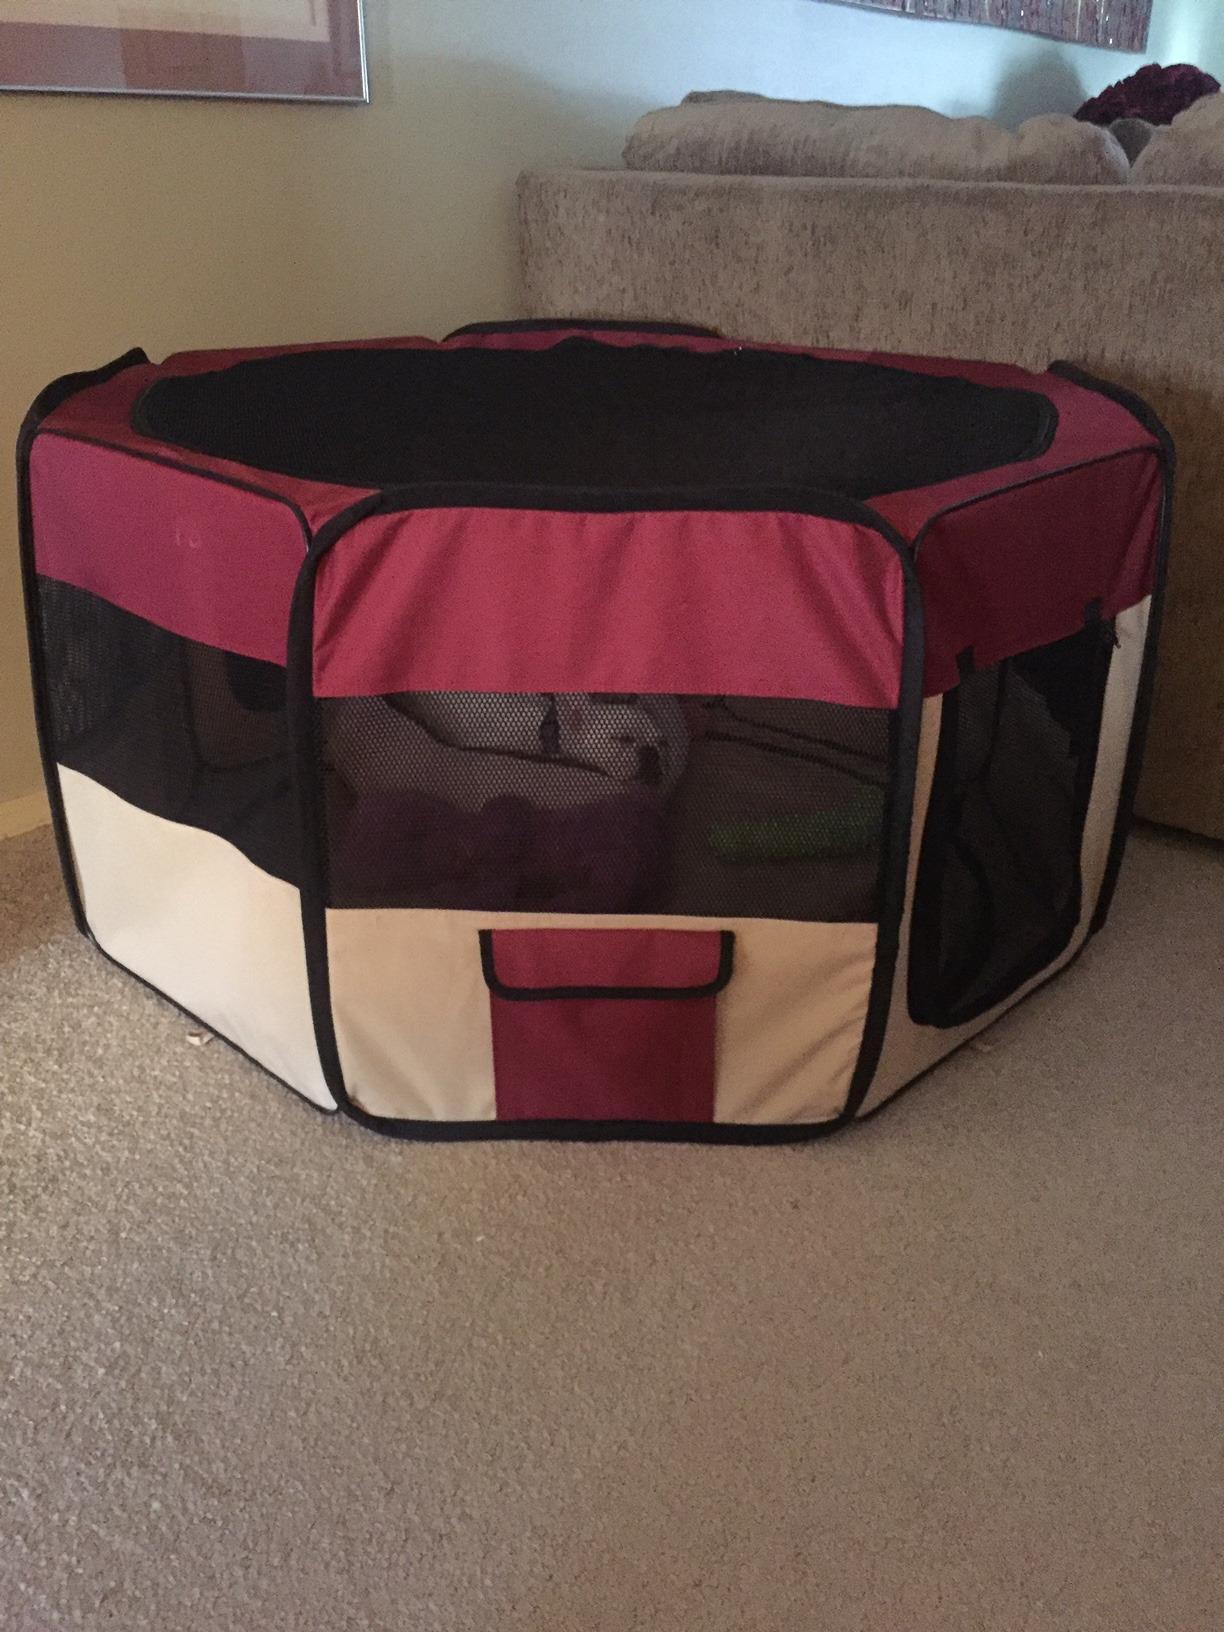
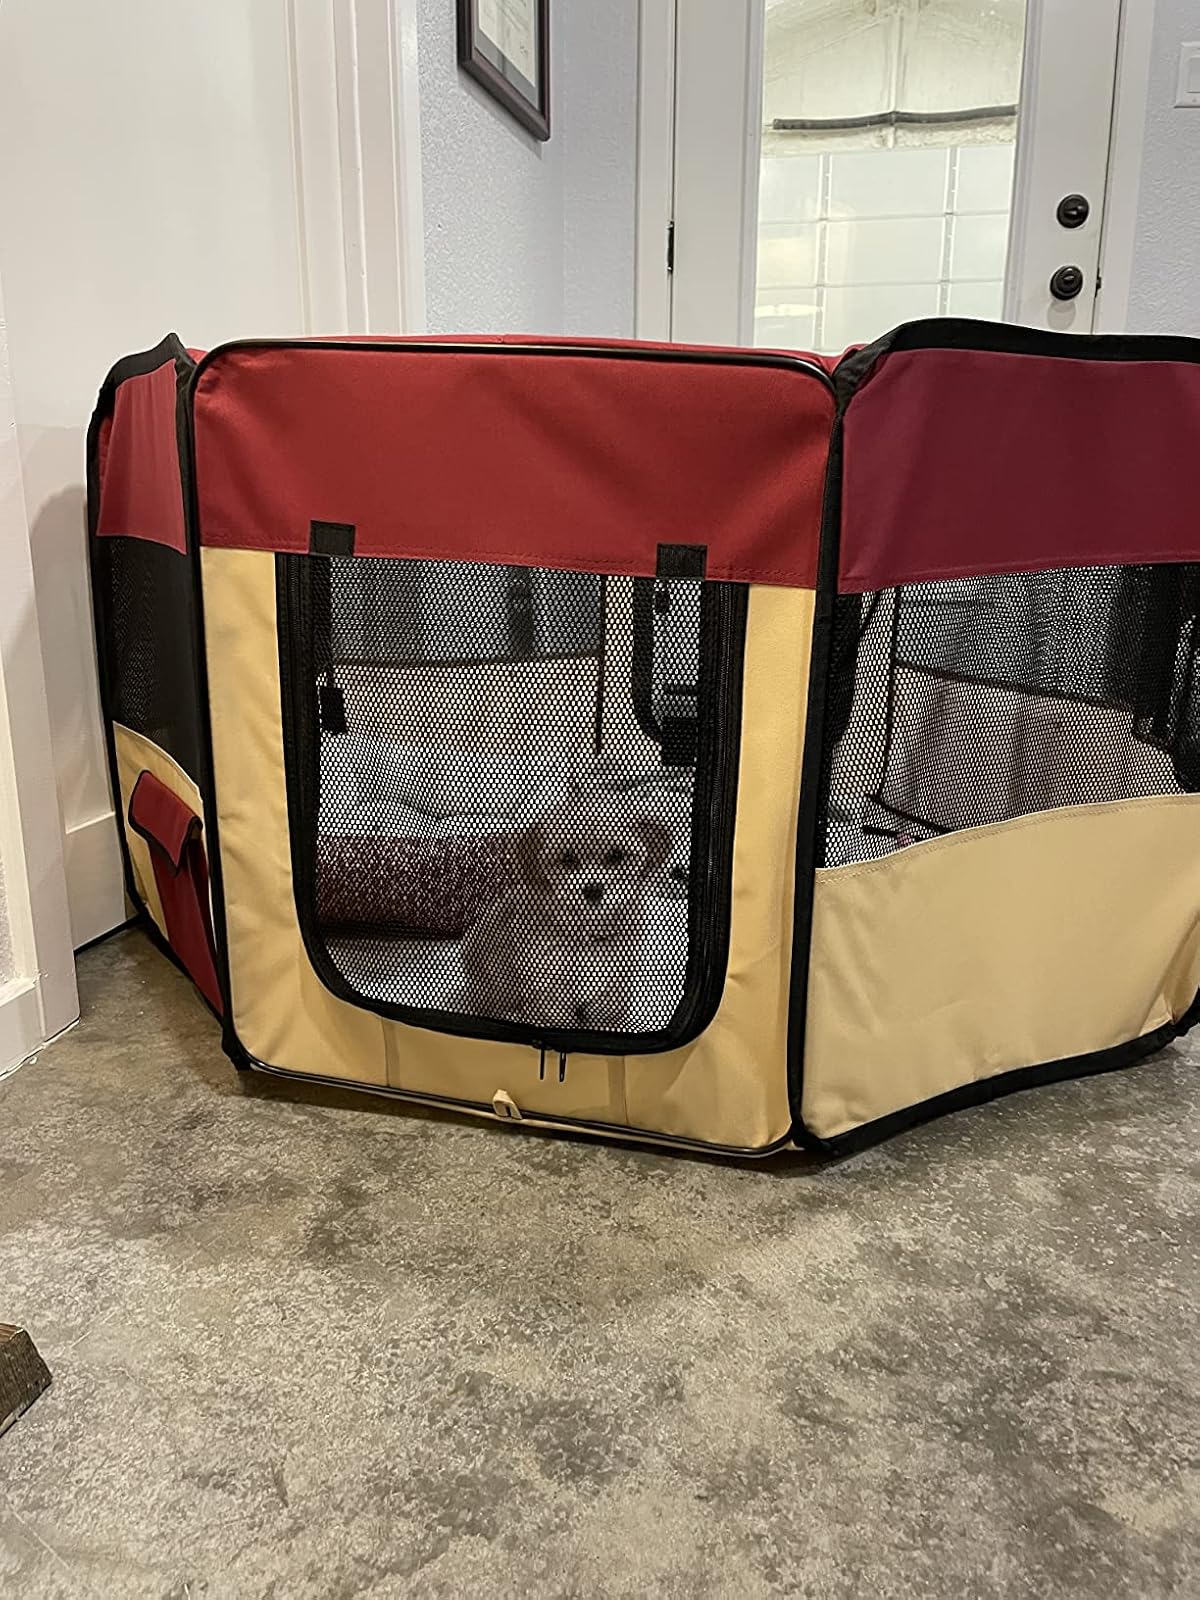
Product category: items_kennel
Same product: yes